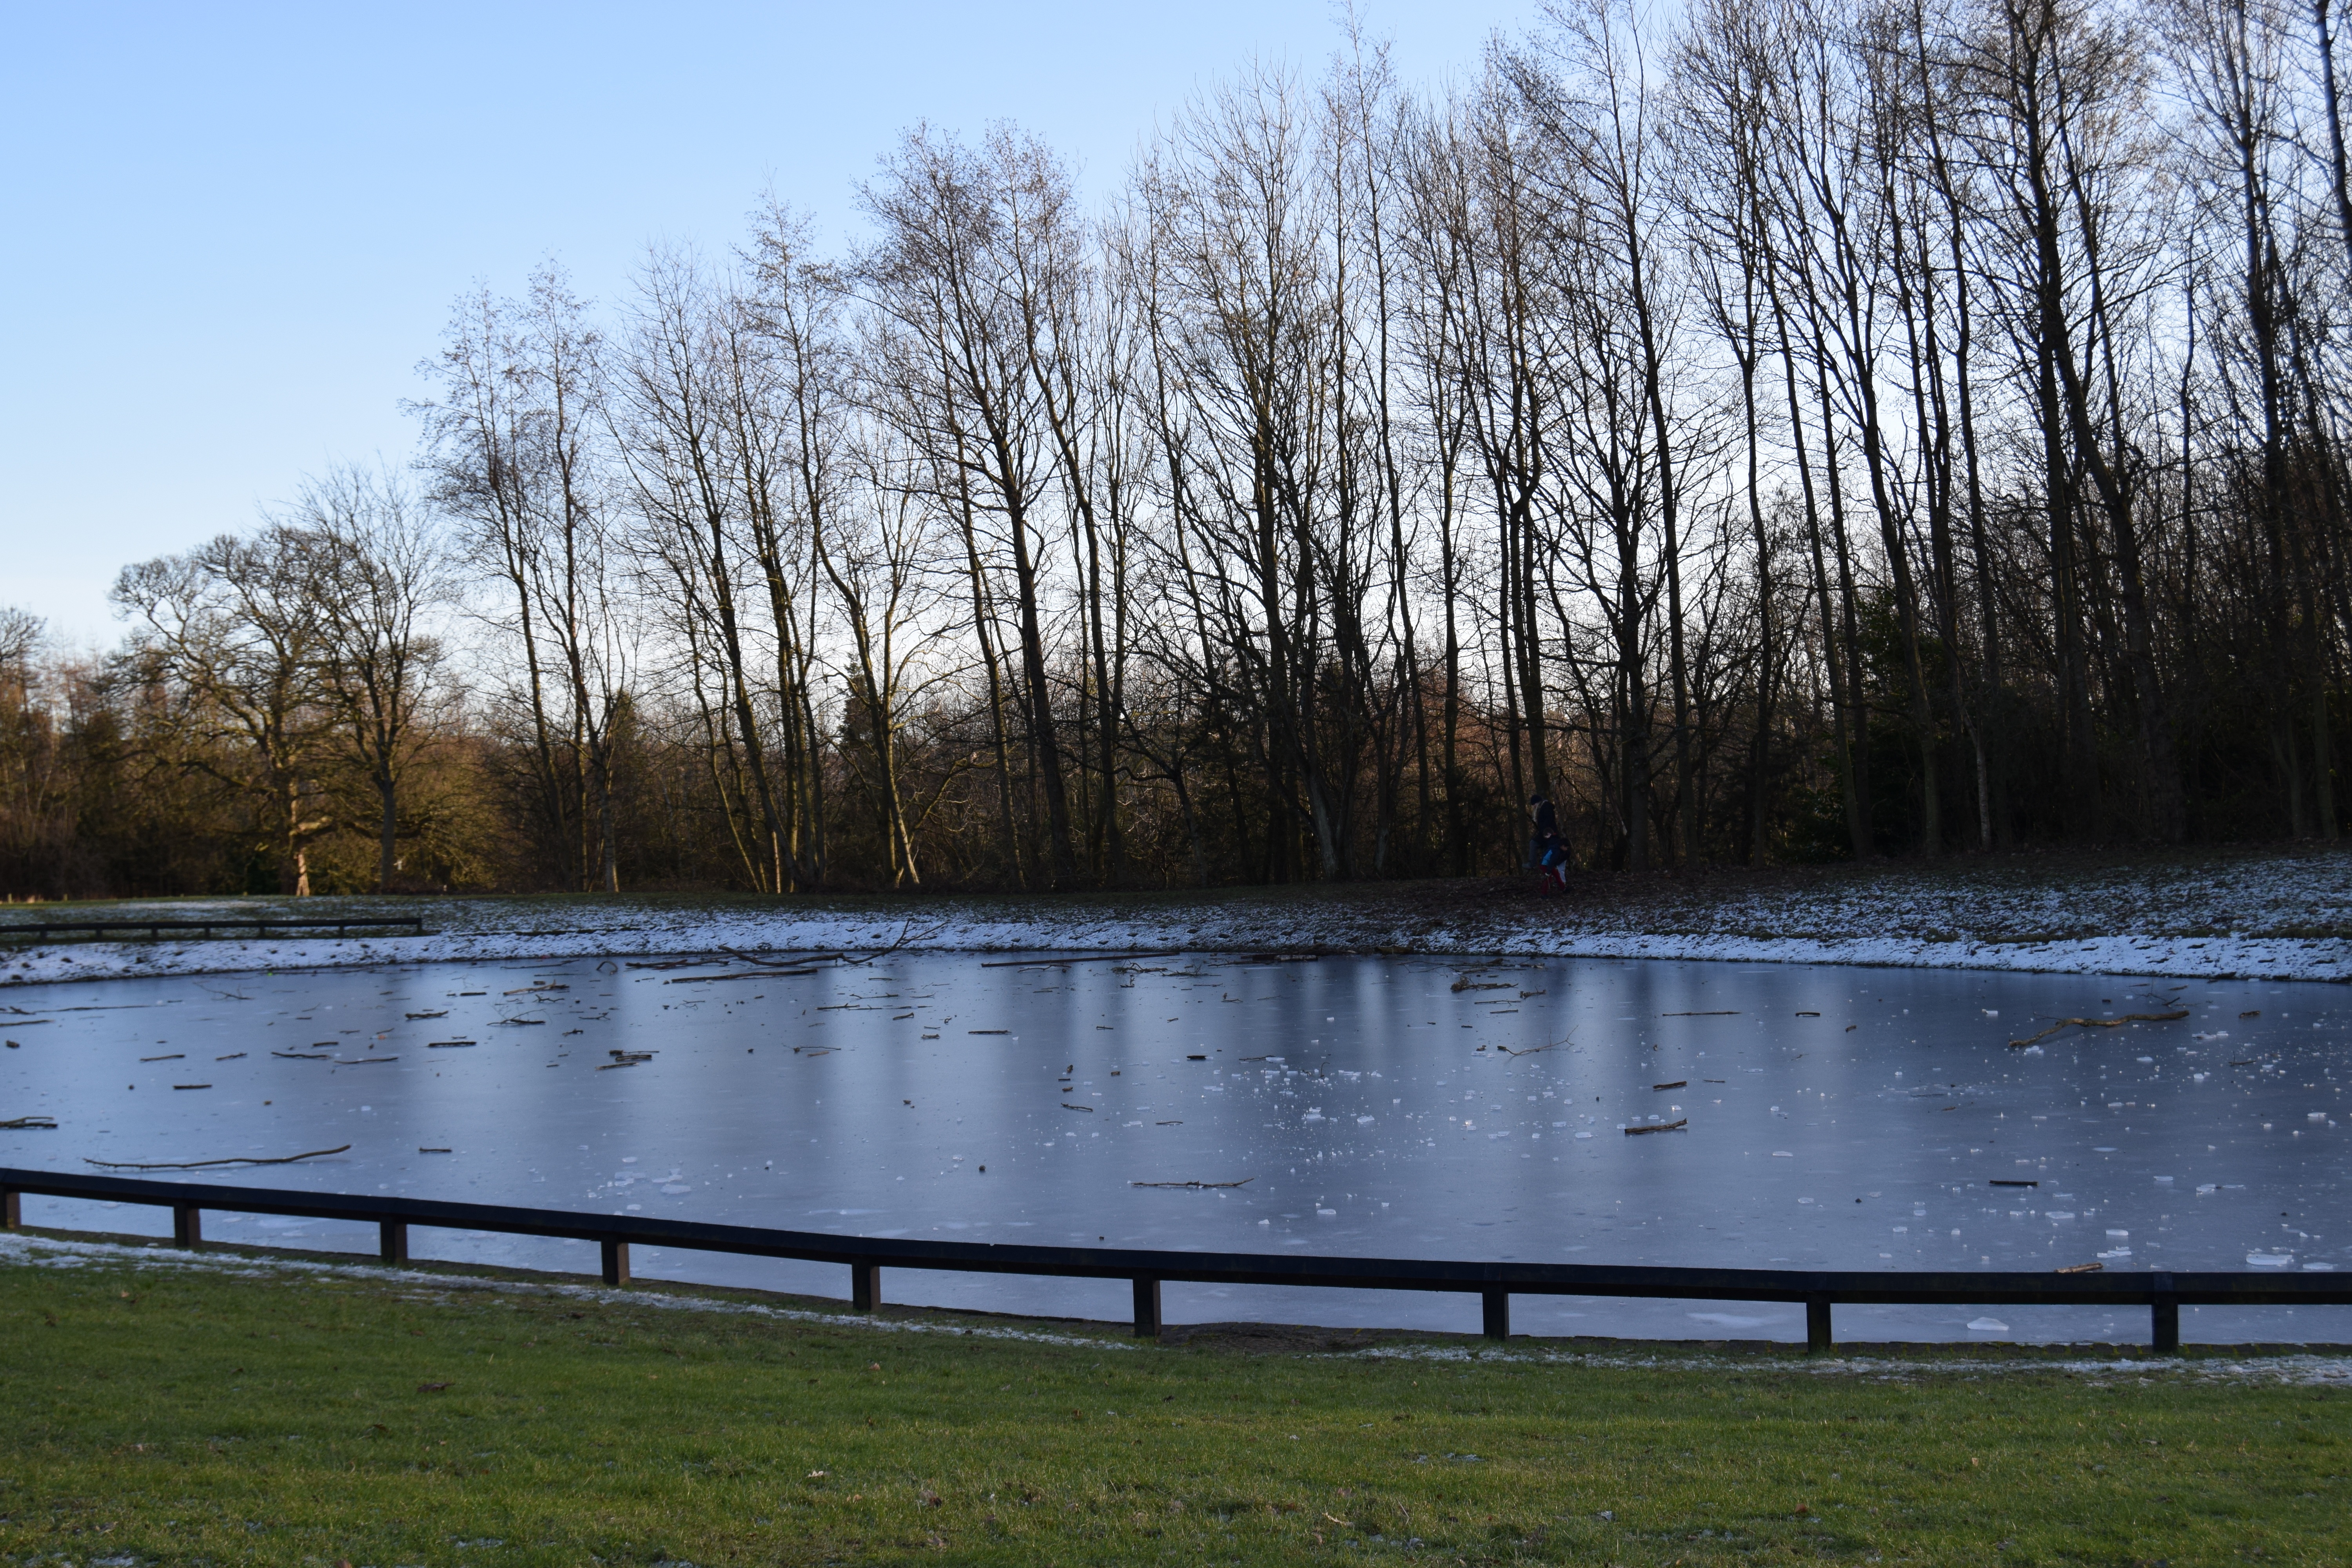
landscape, tree, water, nature, grass, marsh, wilderness, plant, lake, river, pond, reflection, reservoir, body of water, outdoors, wetland, scene, habitat, fish pond, woody plant